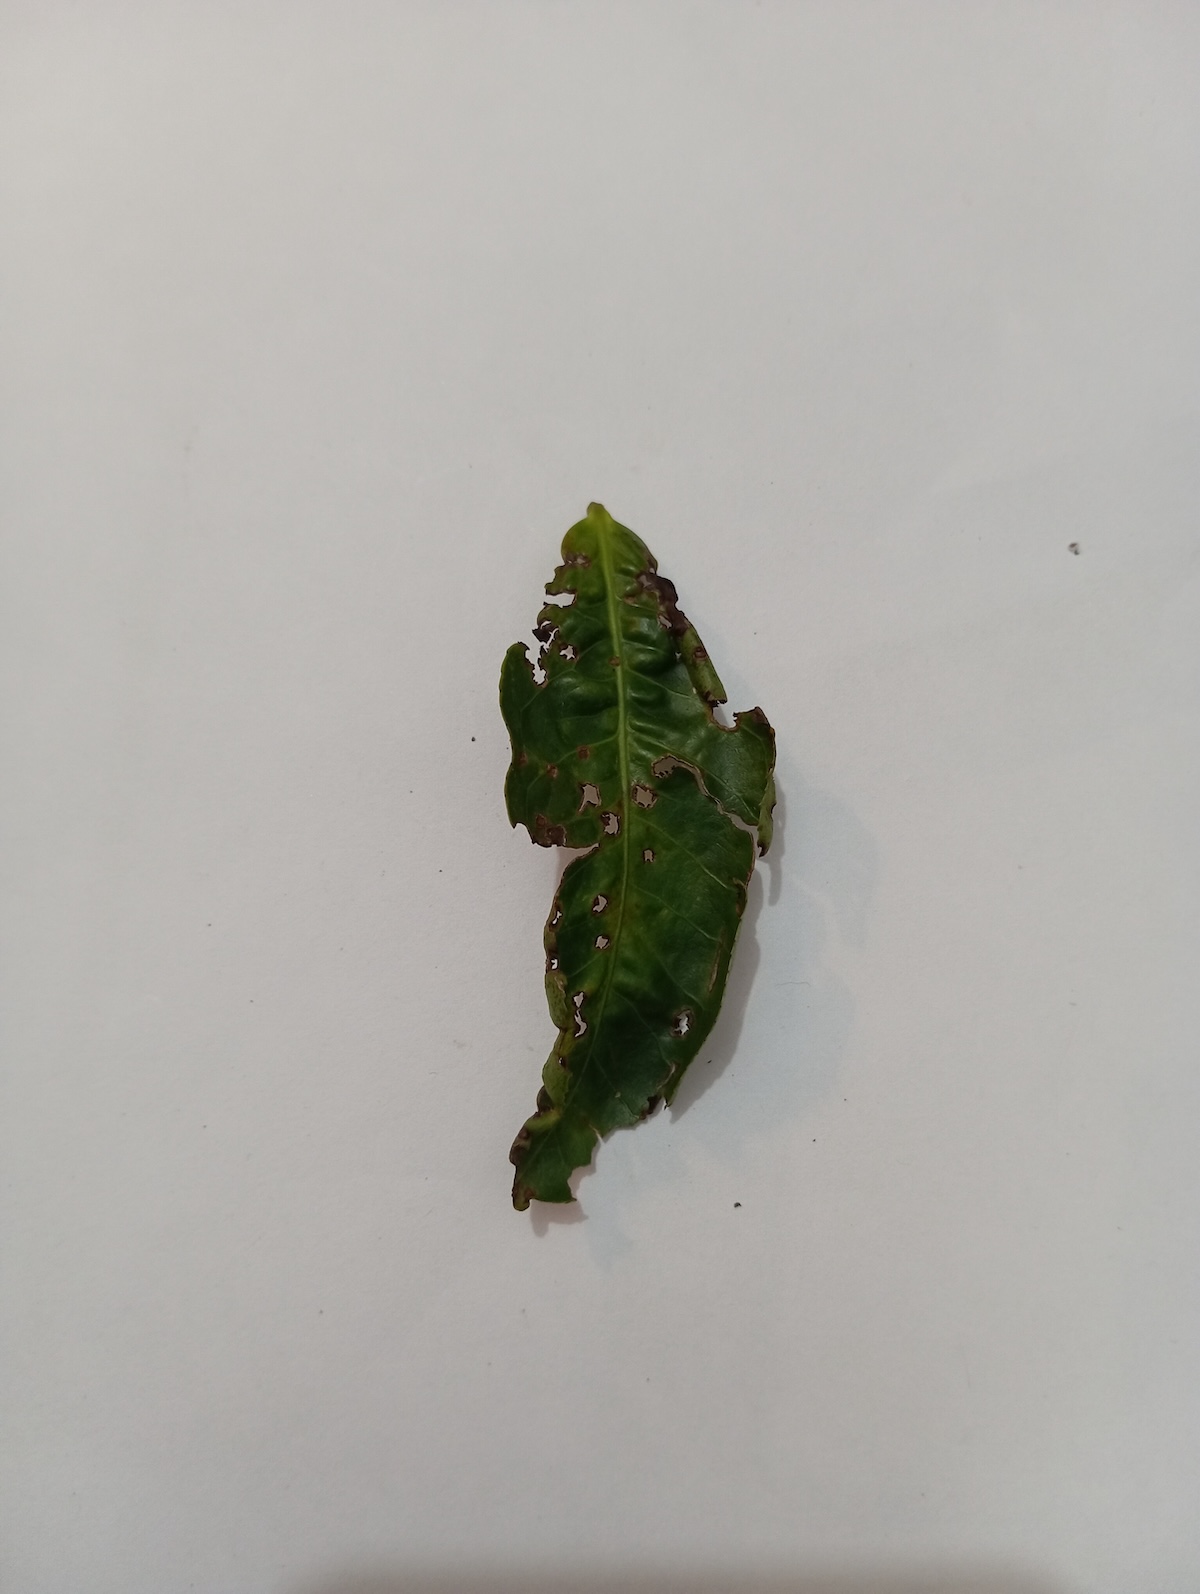
Label: Green mirid bug